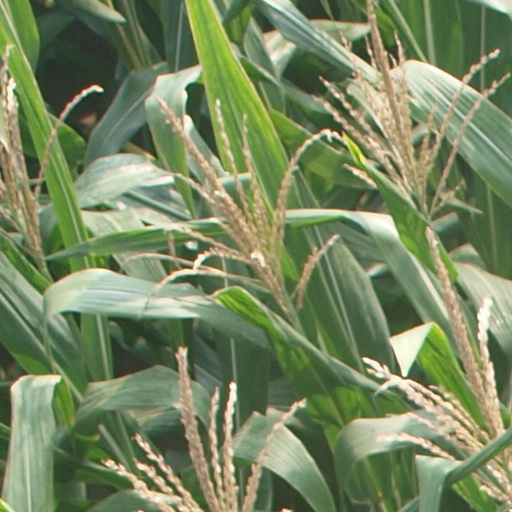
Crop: maize; corn